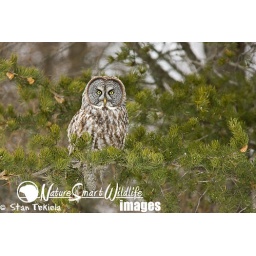
Great Gray Owl (Strix nebulosa) in pine tree during snow, taken near Sax, MN